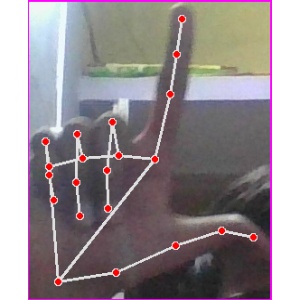
अक्षर: ल